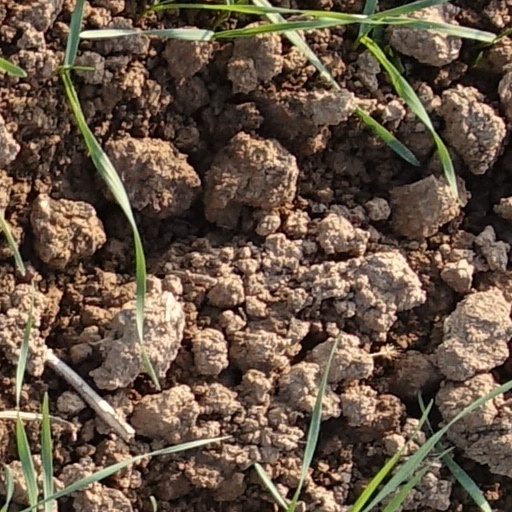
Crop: wheat